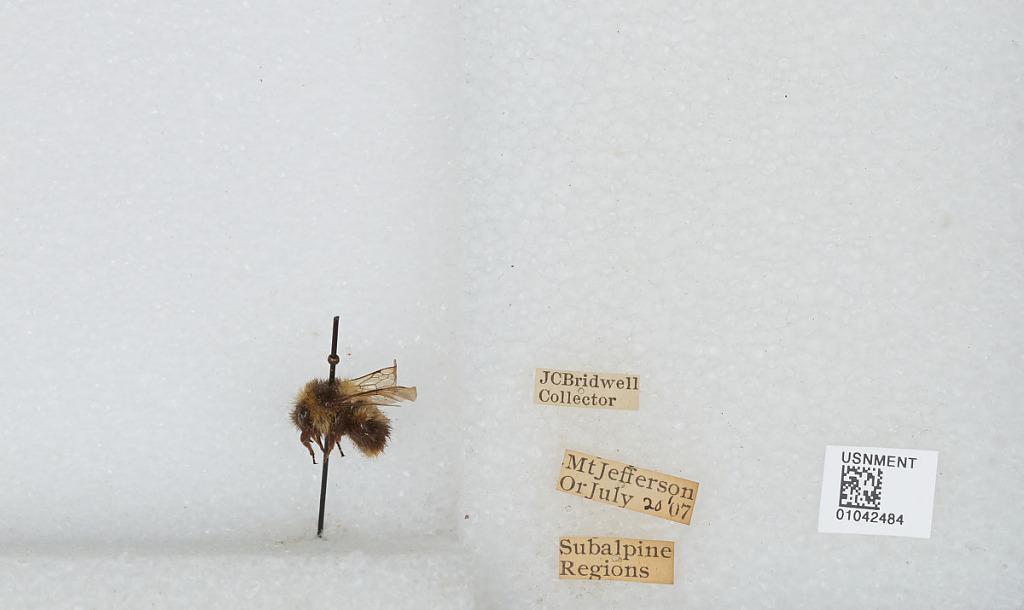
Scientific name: Bombus sp.
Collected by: J. Bridwell
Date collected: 1907-7-20
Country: United States
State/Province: Oregon
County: Linn
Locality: Mount Jefferson, Subalpine Regions
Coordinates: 44.6742, -121.799